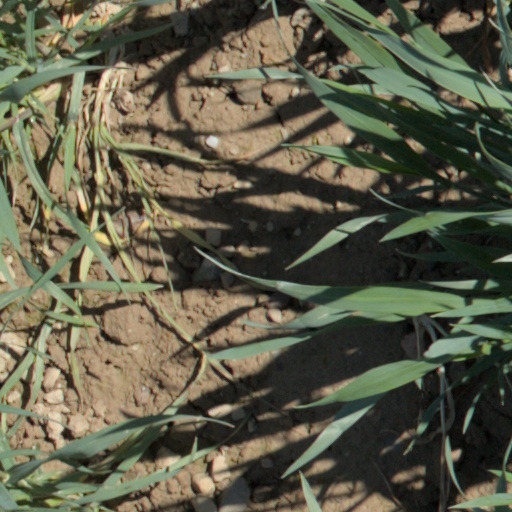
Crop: wheat